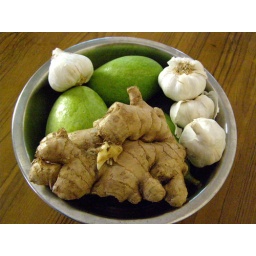
saw this plate on a table in my friend's house.